Armenians in the San Francisco Bay Area

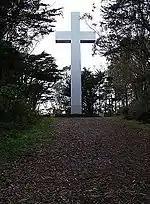
The cross at Mount Davidson, which represents as a symbol for those killed in the Armenian genocide.

Mount Davidson in San Francisco has been the subject of much debate among the residents of San Francisco as they have tried to weigh its religious role against its status as an historic landmark. In 1991 the American Civil Liberties Union, the American Jewish Congress, and Americans United for Separation of Church and State sued the city over its ownership of the cross. After a long legal battle and loss at the Ninth Circuit Court of Appeals, in 1997 the City auctioned of land, including the cross, to the highest bidder. The decision to sell the land was challenged by two members of the group American Atheists, but a federal appeals court ruled against them in 2002 and the Supreme Court declined to hear their case in 2003.